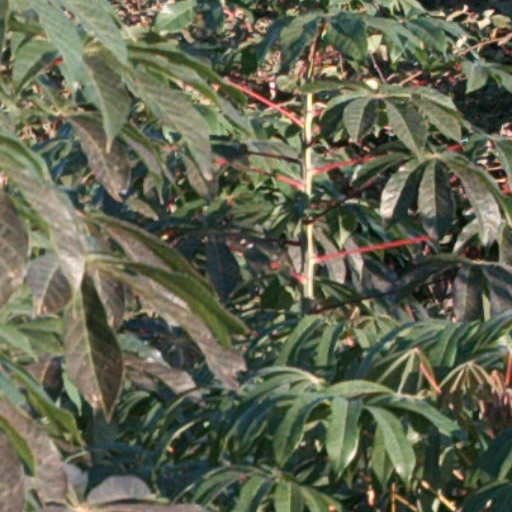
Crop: cassava